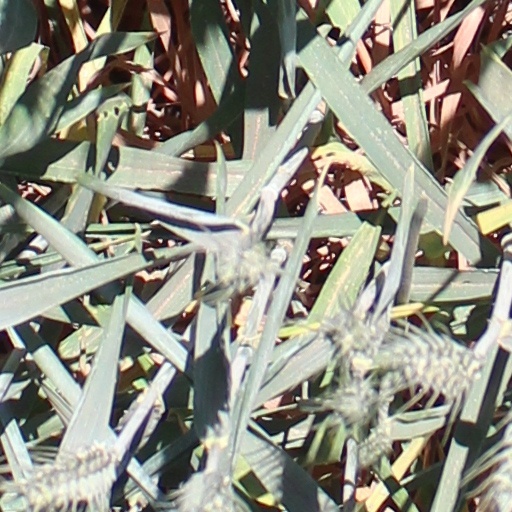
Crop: wheat